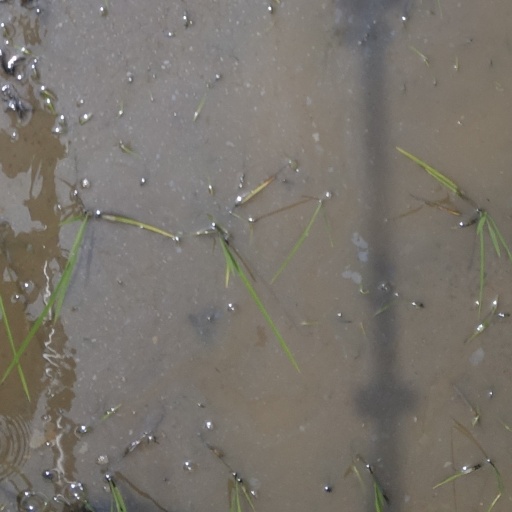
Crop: rice